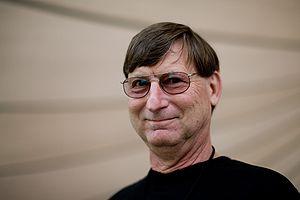
Hal Ronald Varian, né le 18 mars 1947 à Wooster en Ohio, est doyen de l'École de gestion et des systèmes d'information et professeur d'économie à l'université de Californie à Berkeley.